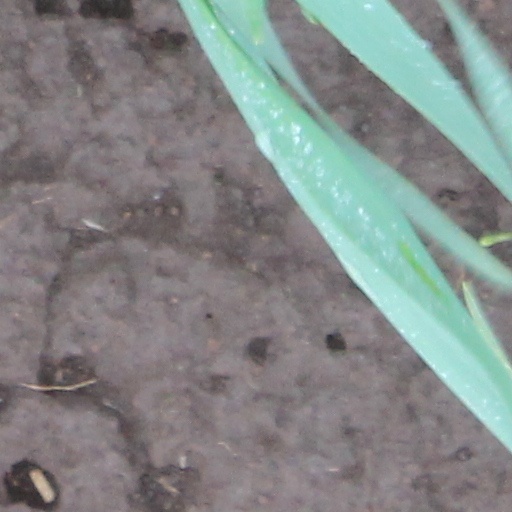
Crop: wheat